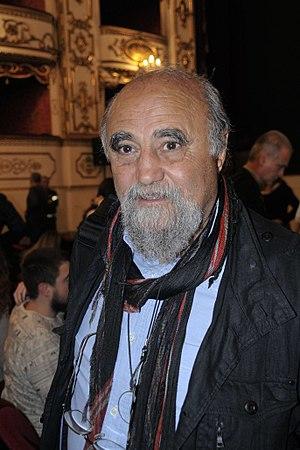
Abbas, de son nom complet Abbas Attar, né le 29 mars 1944 à Khash, dans le Baloutchistan iranien, et mort le 25 avril 2018 à Paris est un photographe franco-iranien.